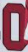
Number: 0